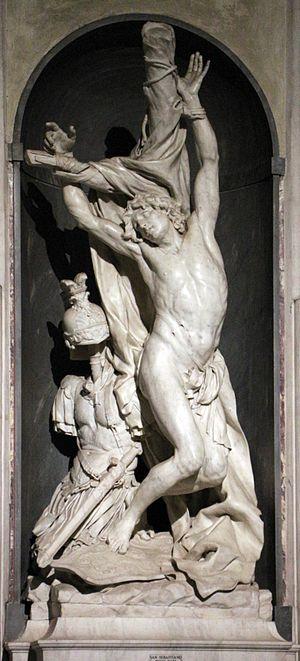
Pierre Puget, né le 16 octobre 1620 à Marseille, et mort dans la même ville le 2 décembre 1694, est un sculpteur, dessinateur, peintre et architecte français.